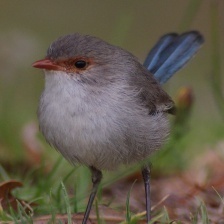
Species: SPLENDID WREN
Scientific name: MALURUS SPLENDENS